Estadio Monumental "U"

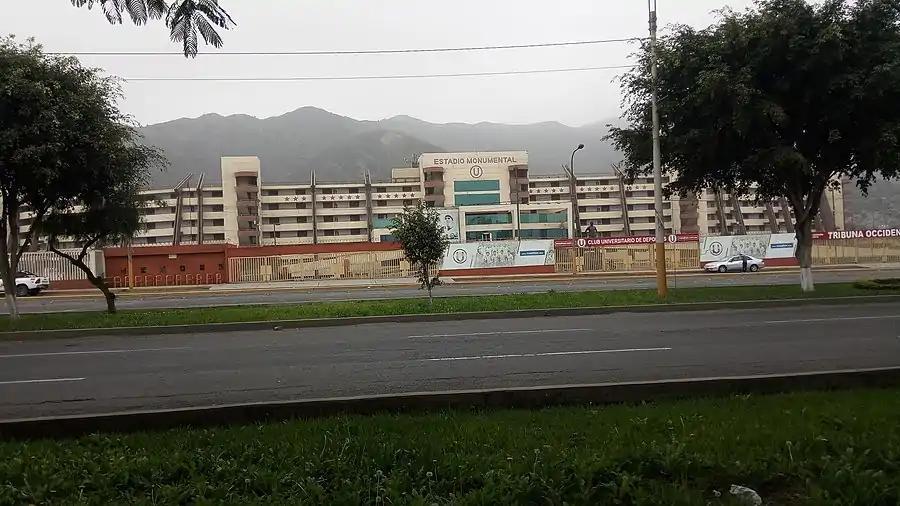
View of the stadium from Avenida Javier Prado.

Universitario de Deportes is the Monumental's principal tenant as well as the owner of the entire sports complex. The football club plays its home games for domestic and international matches since its opening in 2000. The inaugural match was played on July 2, 2000 against Sporting Cristal for the local Primera División with a record attendance of 54,708 fans (not counting luxury boxes). The new stadium replaced the club's Estadio Teodoro Lolo Fernandez which now serves as the club's social headquarters in addition to a training centre. Since its opening, the most important derby of Peru has been repeatedly prohibited from being played there because of security issues. On 26 June 2002, the derby was allowed to be played for the first time at the Monumental between Universitario and Alianza Lima for the Torneo Apertura trophy. This first leg match was a 1–0 victory for Universitario; however the aftermath of the match inside and outside of stadium was disastrous leading to further prohibition of the match from the Monumental. After the derby's six-year absence from the Monumental, on 14 September 2008 the Estadio Monumental hosted a second derby after the club fought bitterly, seeking the authorities' approval to be able to host the game. This time the derby was successfully hosted without security issues and subsequently the stadium was not rejected for further derby matches in the following seasons.